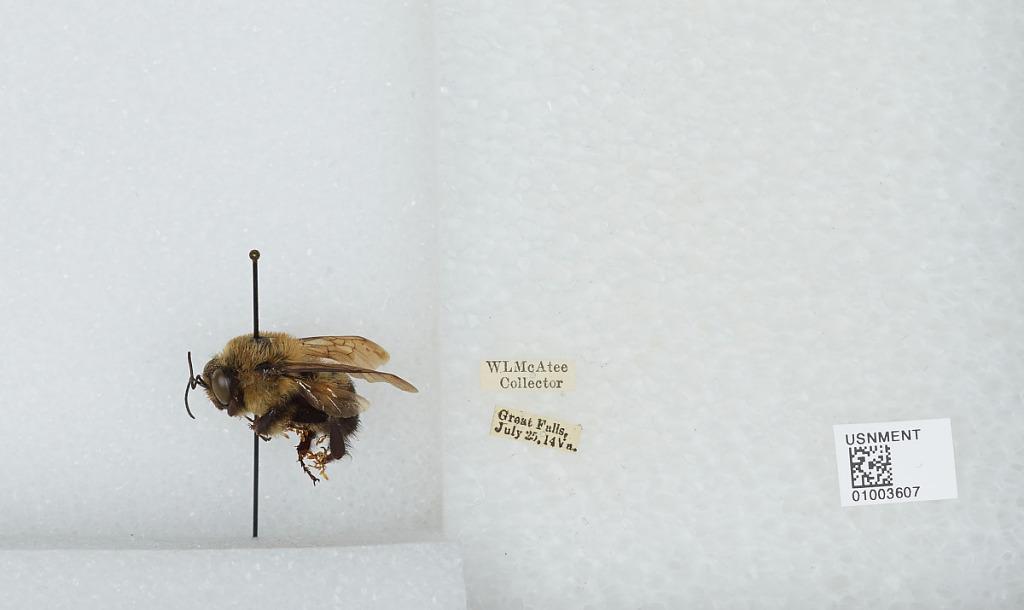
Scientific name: Bombus (Separatobombus) griseocollis (De Geer)
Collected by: W. McAtee
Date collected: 1914-7-25
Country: United States
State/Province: Virginia
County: Fairfax
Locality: Great Falls
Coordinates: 38.9981, -77.2883